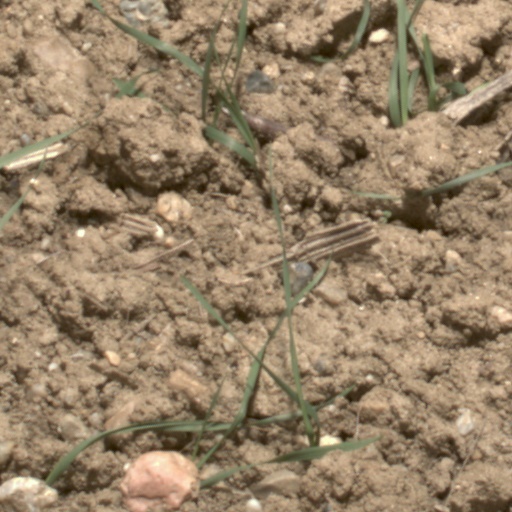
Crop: wheat